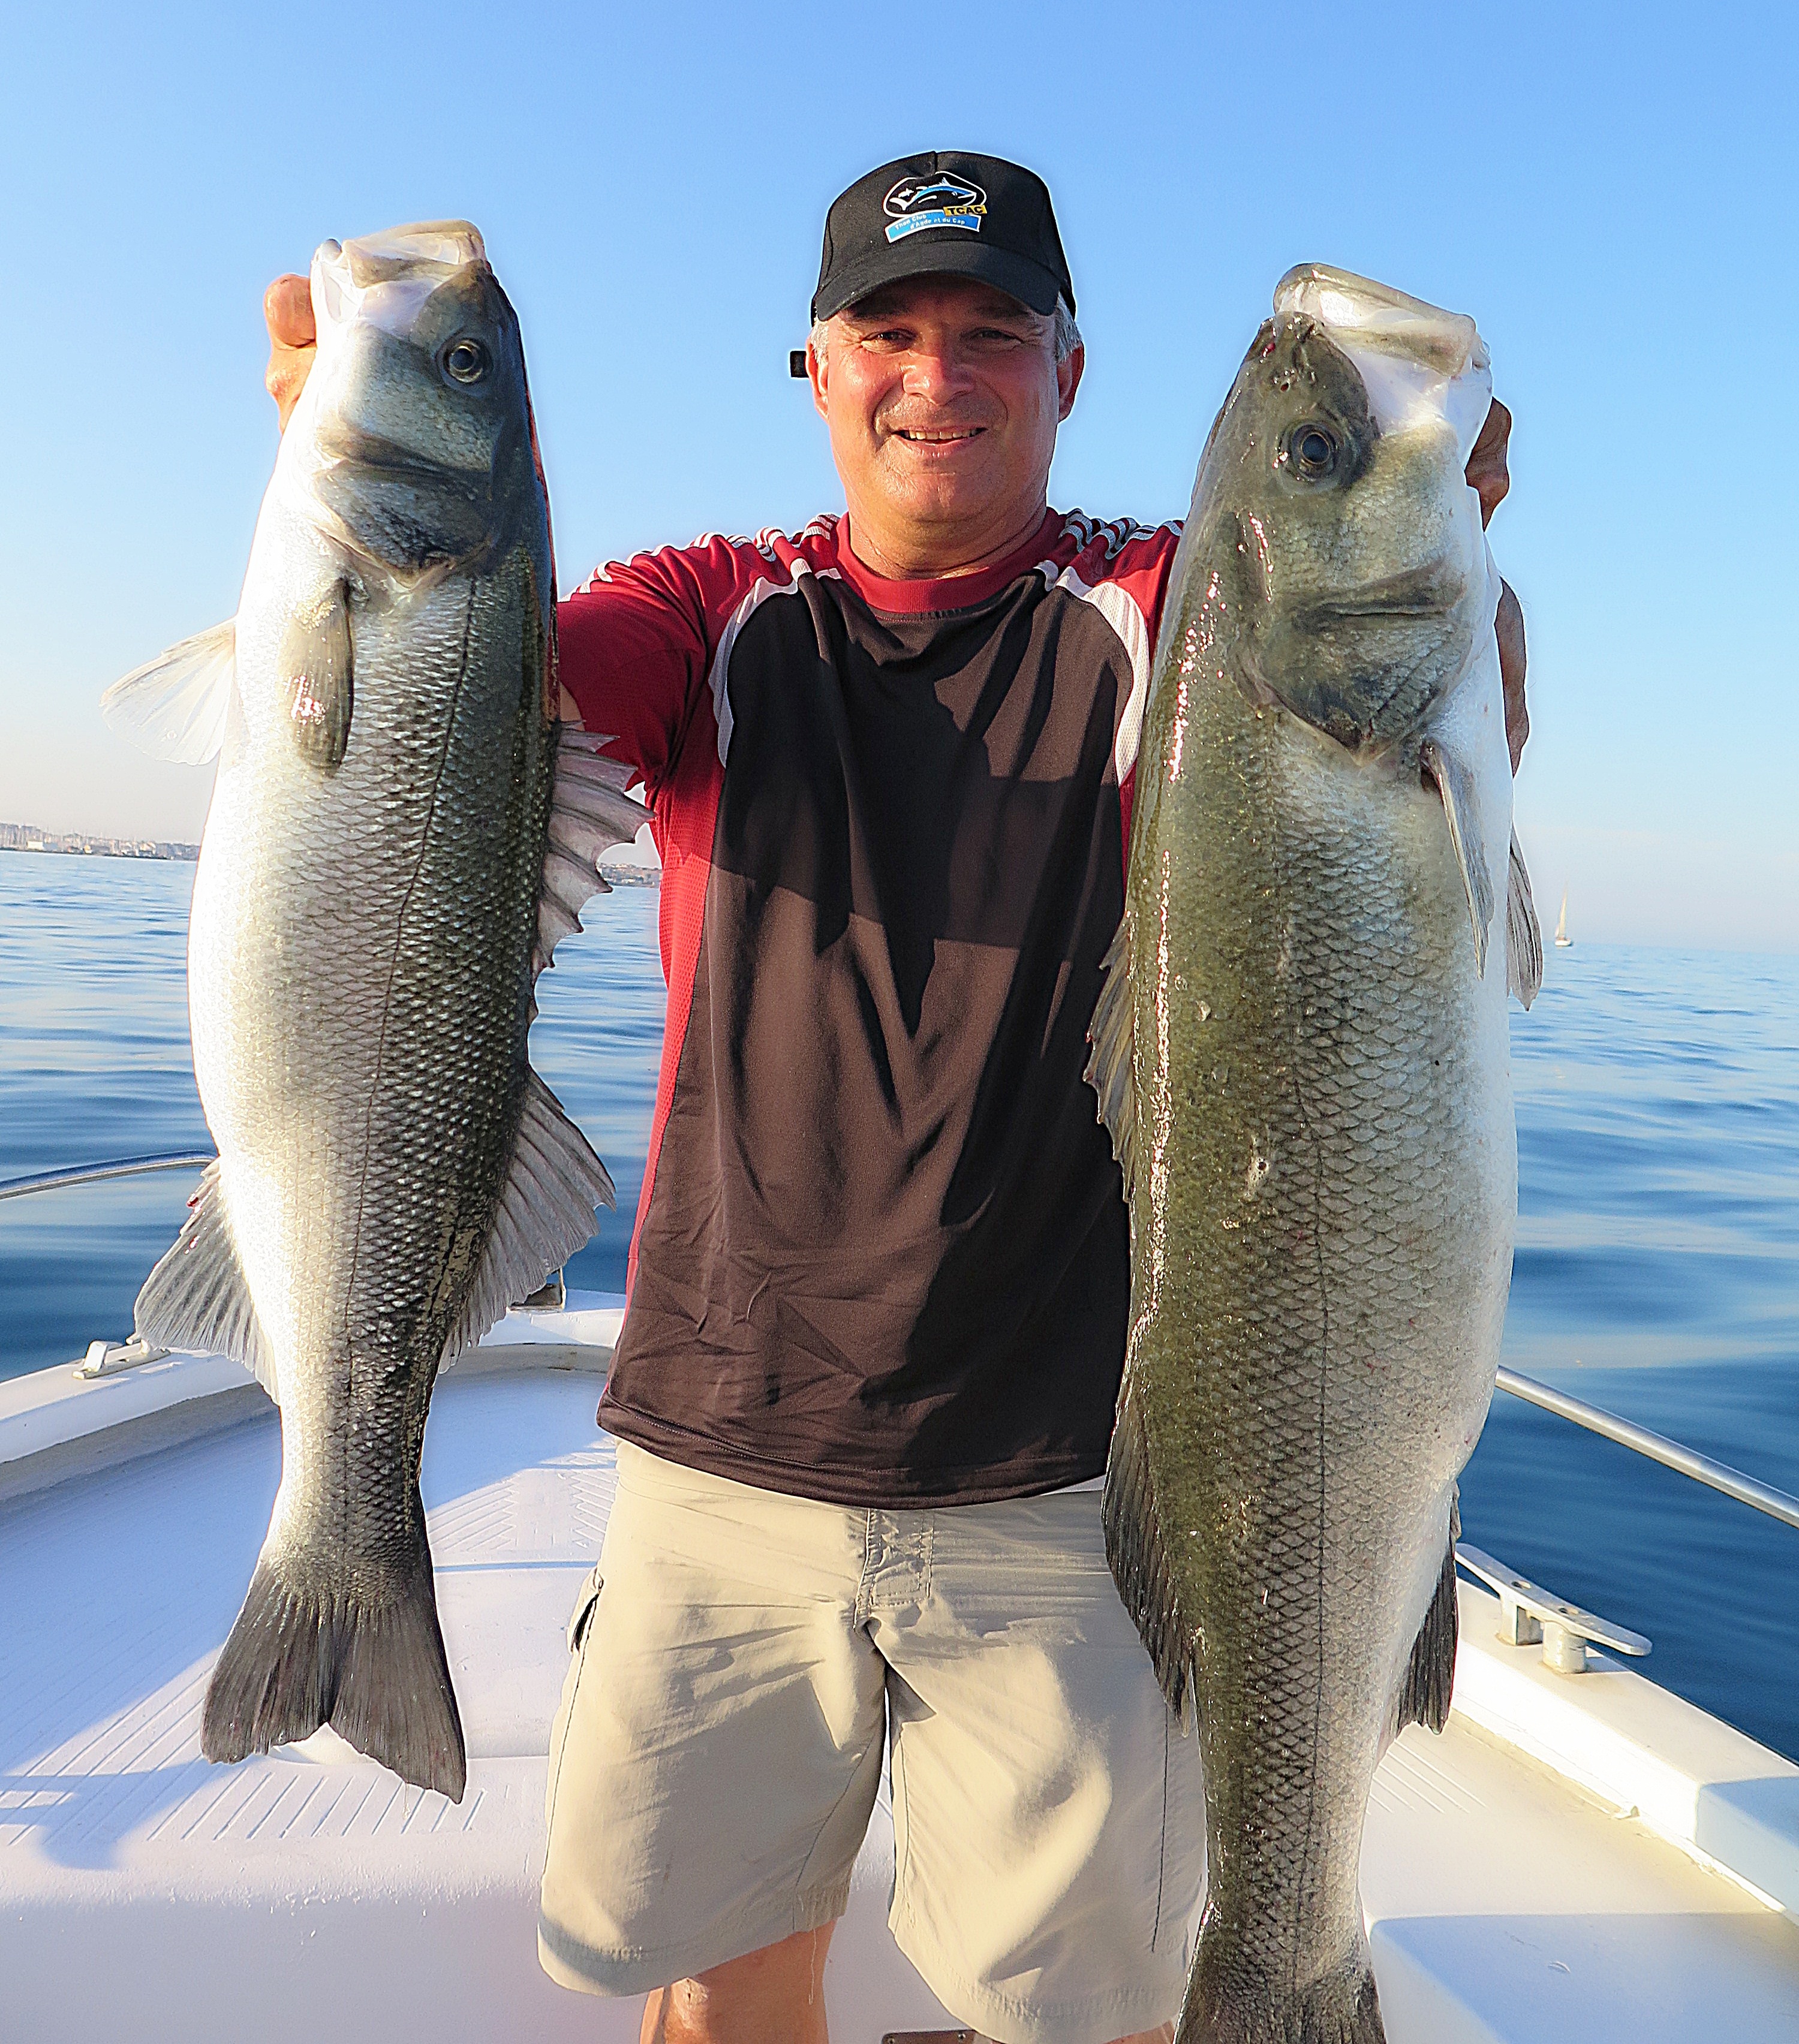
water, food, fishing, wolf, fish, bass, fishermen, cod, fisherman boat